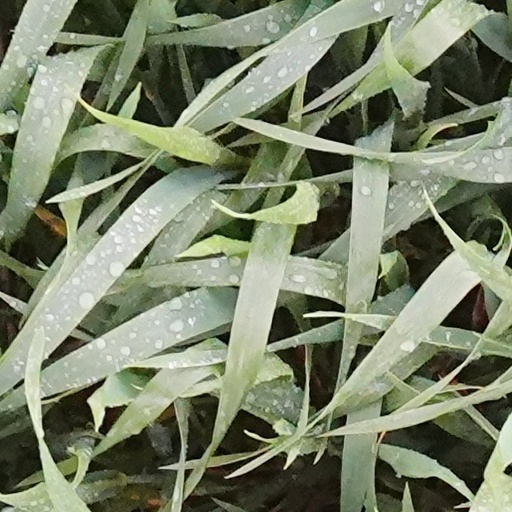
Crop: wheat